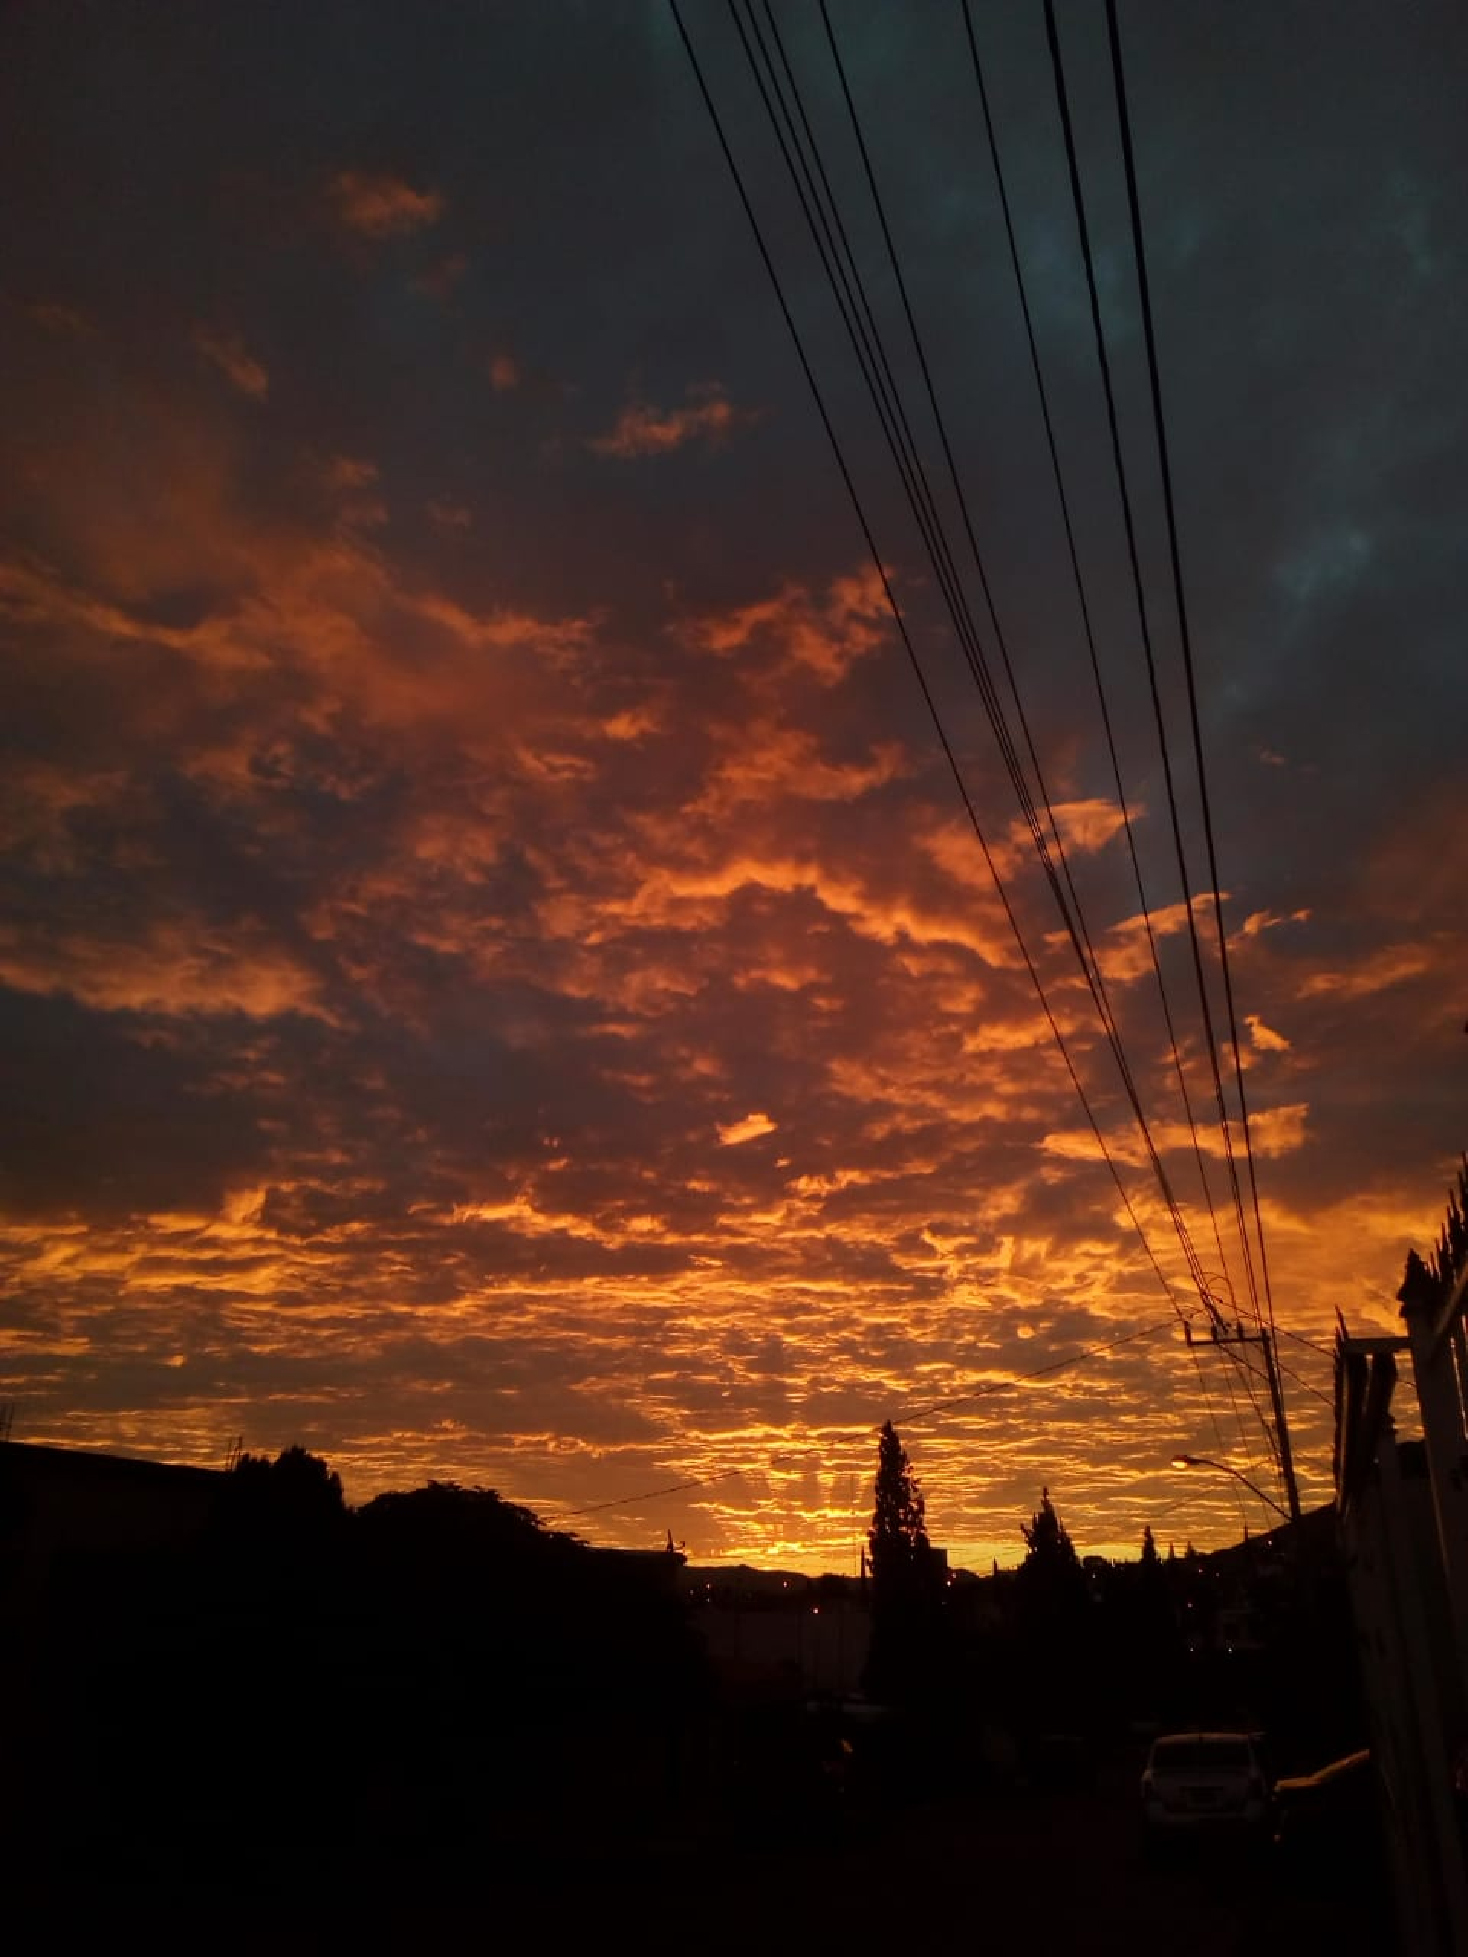
sky, afterglow, cloud, sunset, horizon, atmosphere, sunrise, dawn, evening, dusk, morning, red sky at morning, sun, sunlight, meteorological phenomenon, calm